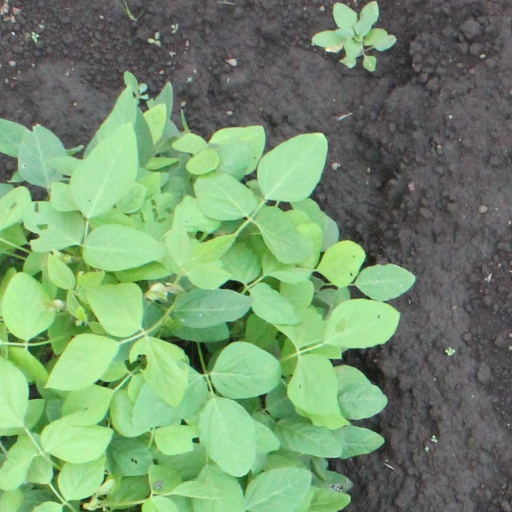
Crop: soybean